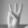
ASL letter: W